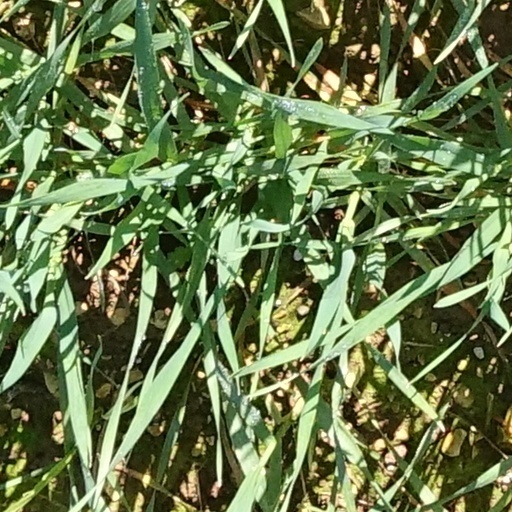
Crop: wheat